Jean Hindmarsh

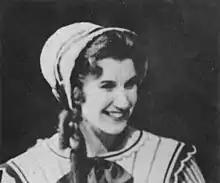
Hindmarsh as Mabel in "The Pirates of Penzance", c. 1962

Jean Hindmarsh (born 1932) is a retired English singer and actress. She is best known as a principal soprano with the D'Oyly Carte Opera Company in the 1950s and 1960s.